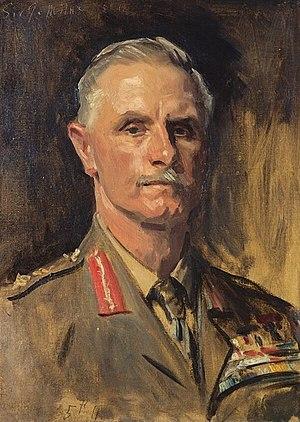
George Francis Milne, né le 5 novembre 1866 et mort le 23 mars 1948, est un militaire britannique. Il a participé à la seconde Guerre des Boers et à la Première Guerre mondiale, servant brièvement sur le front ouest avant de commander les troupes britanniques à Salonique et sur le front macédonien jusqu'à la fin du conflit. Chef de l'État-Major Impérial de 1926 à 1933, il est promu field-marshal en 1928. Au cours de son passage comme CIGS, il a favorisé la mécanisation de l'armée britannique, même si les avancées ont été faibles.